Phase-comparison monopulse

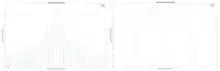
Mono-pulse sum and difference (del) patterns

One can see that, within the 3dB beam width of the system, the monopulse ratio is almost linear. In fact, for many systems a linear approximation is good enough. One can also note that the monopulse ratio is continuous within the null-to-null beam width, but has asymptotes that occur at the beam nulls. Therefore, the monopulse ratio is only accurate to measure the deviation angle of a target within the main lobe of the system. However, targets detected in the sidelines of a system, if not mitigated, will produce erroneous results regardless.